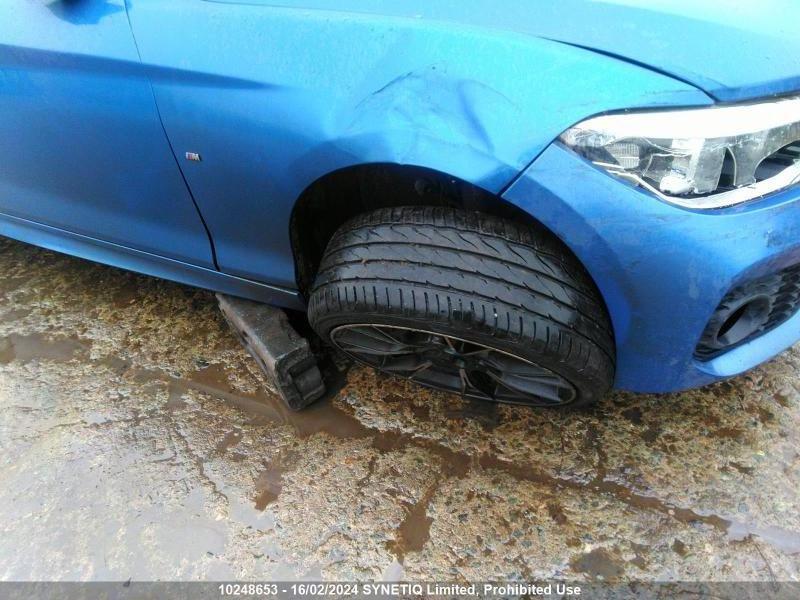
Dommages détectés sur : aile avant droite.
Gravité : mineur